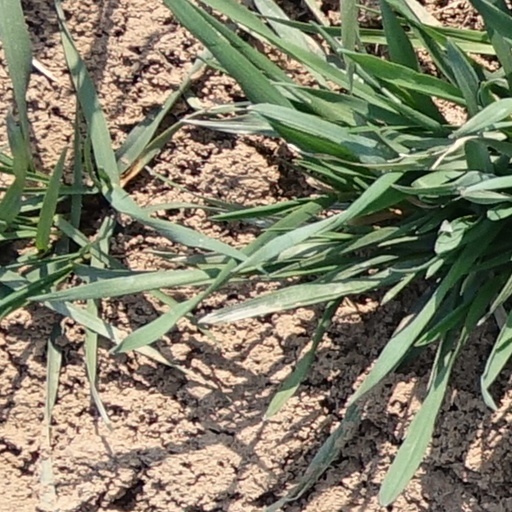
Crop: wheat